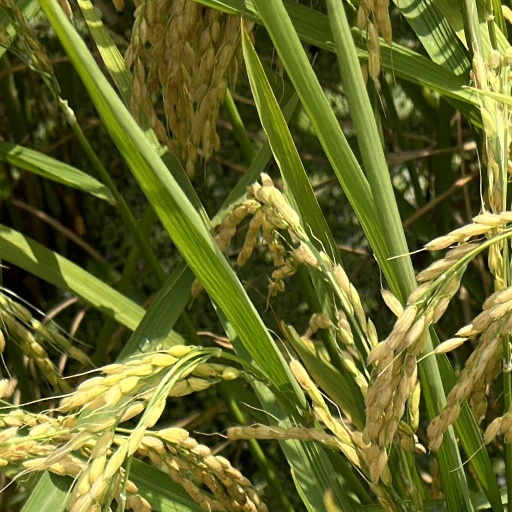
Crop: rice